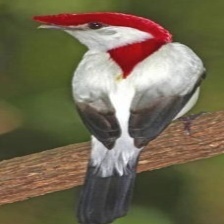
Species: ARARIPE MANAKIN
Scientific name: ANTILOPHIA BOKERMANNI